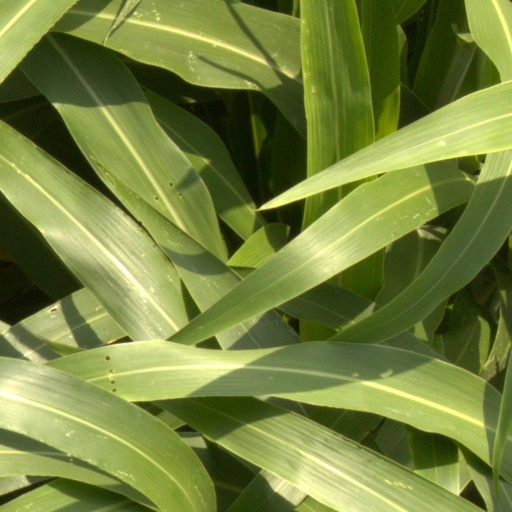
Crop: sorghum